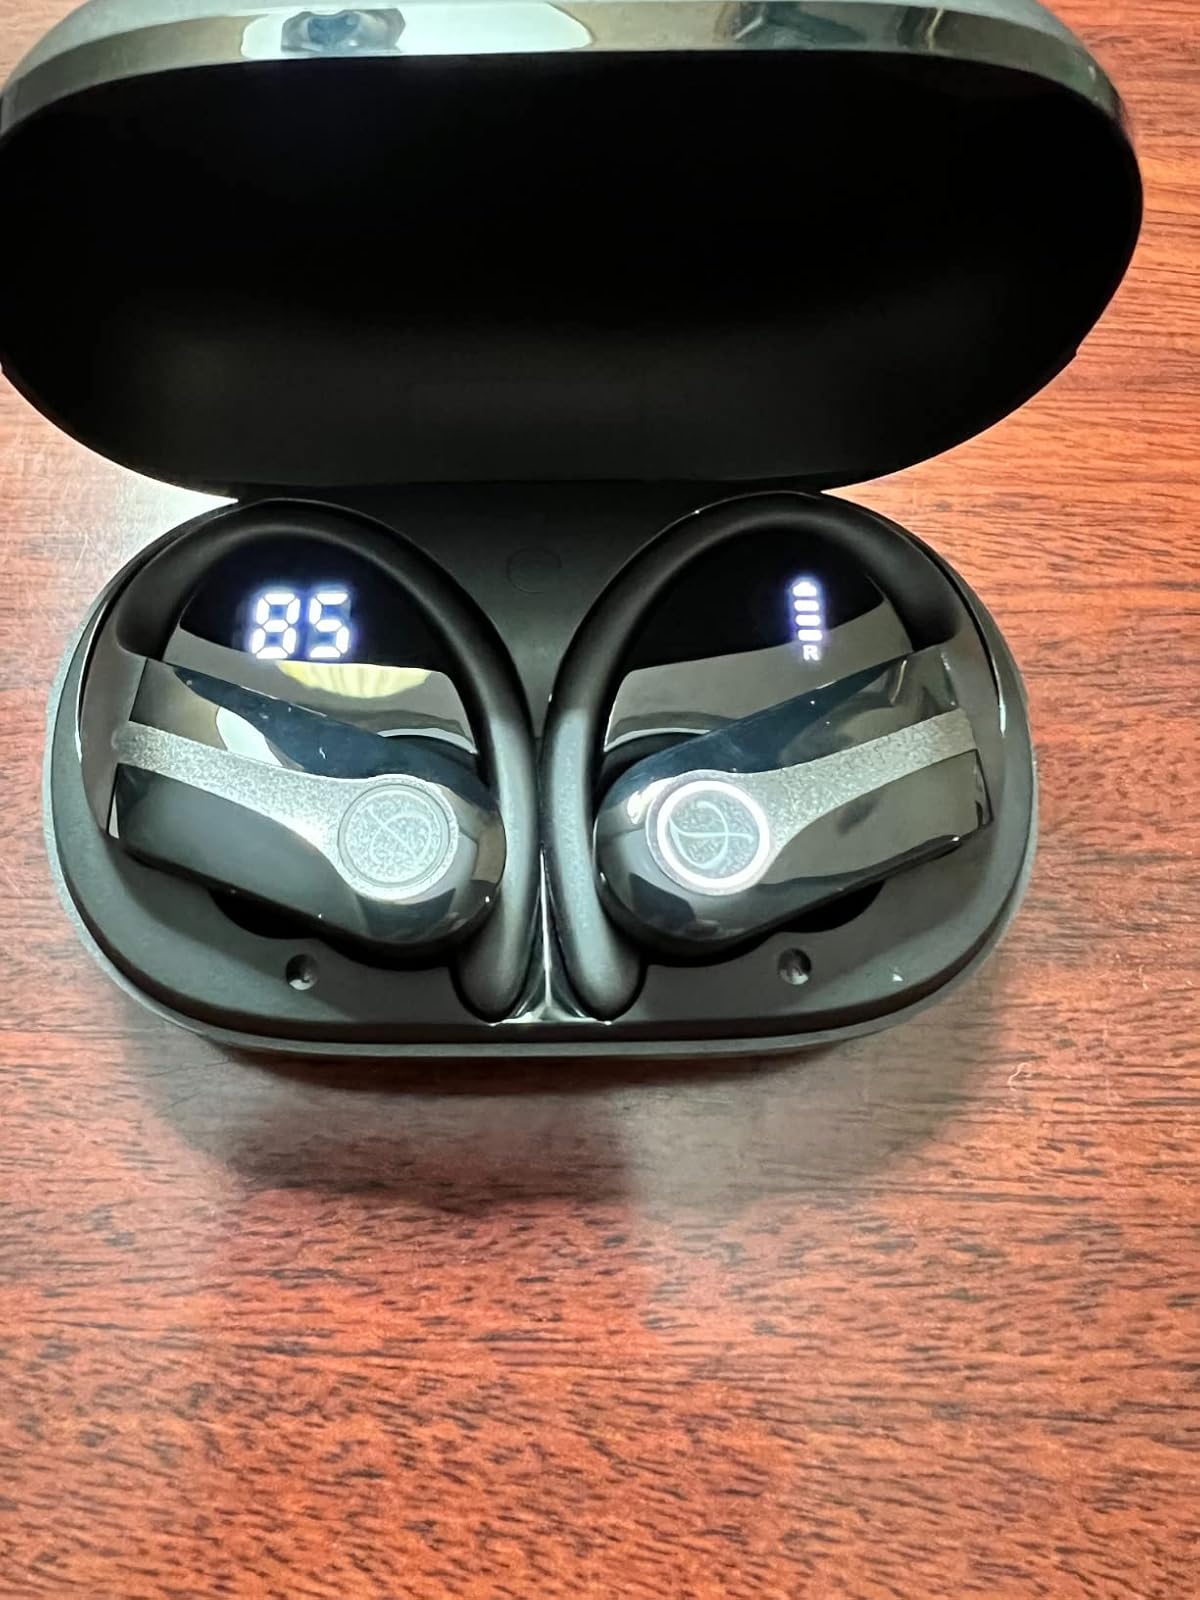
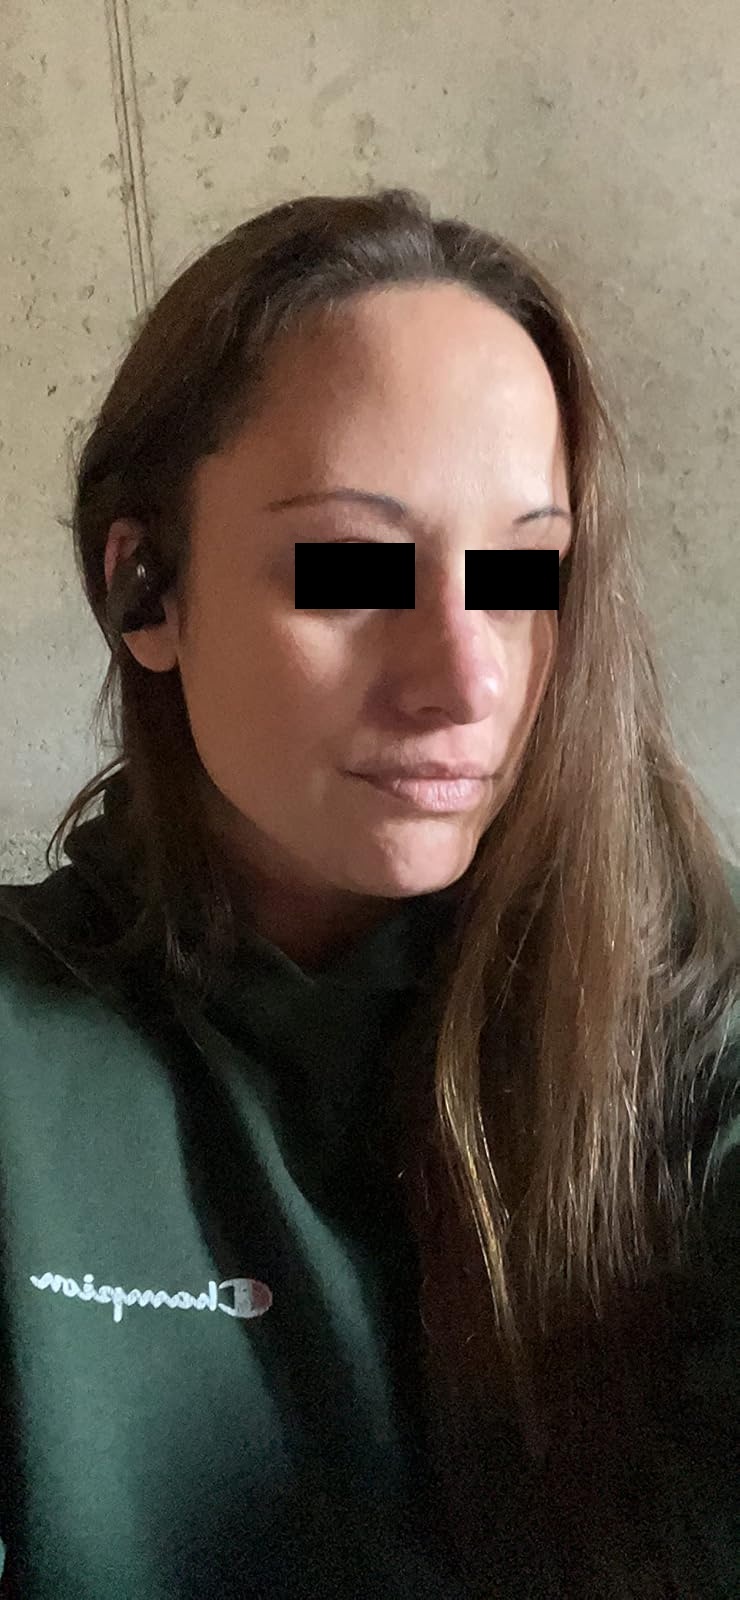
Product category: earbuds
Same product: yes